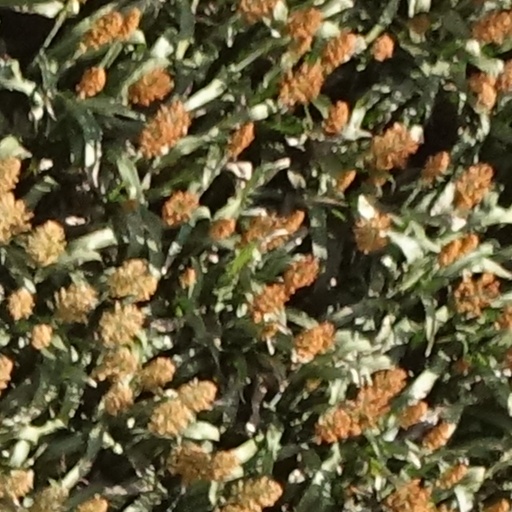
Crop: sorghum